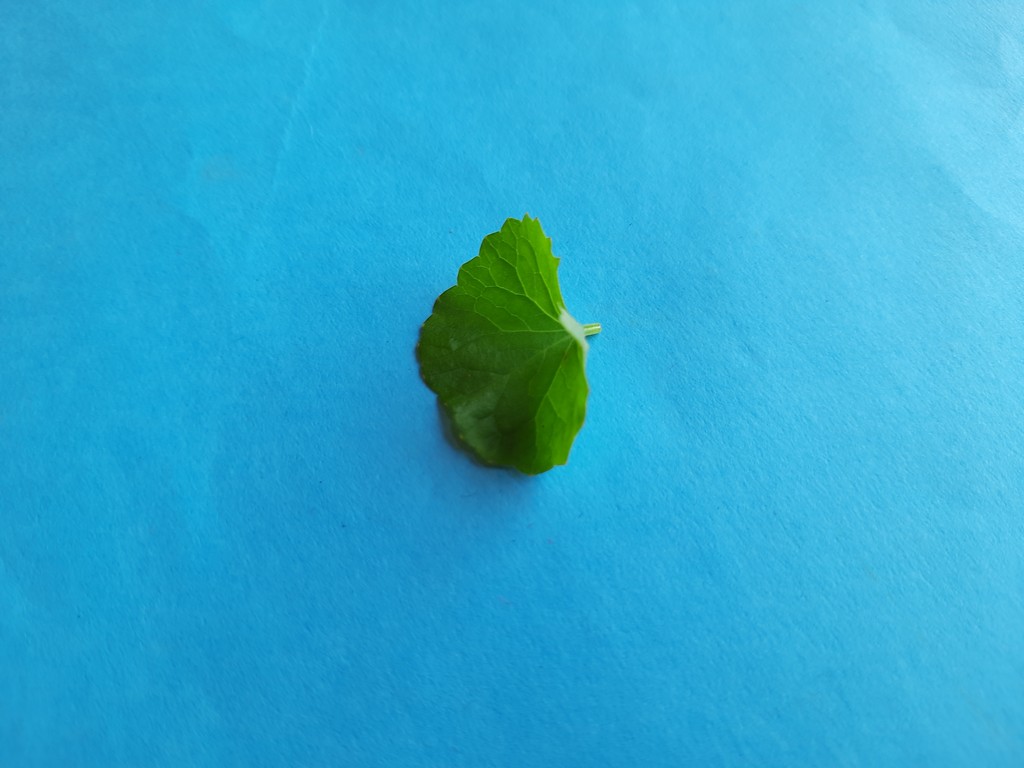
Label: Healthy